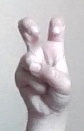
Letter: toot